Soo Line 2718

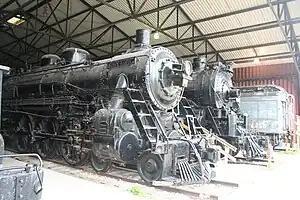
Soo Line 2718 on display at the National Railroad Museum, next to Santa Fe 5017

Soo Line 2718 is a H-23 class 4-6-2 "Pacific" type steam locomotive that was originally owned by the Minneapolis, St. Paul and Sault Ste. Marie Railway (the "Soo Line"), but operated by their subsidiary, the Wisconsin Central Railway.